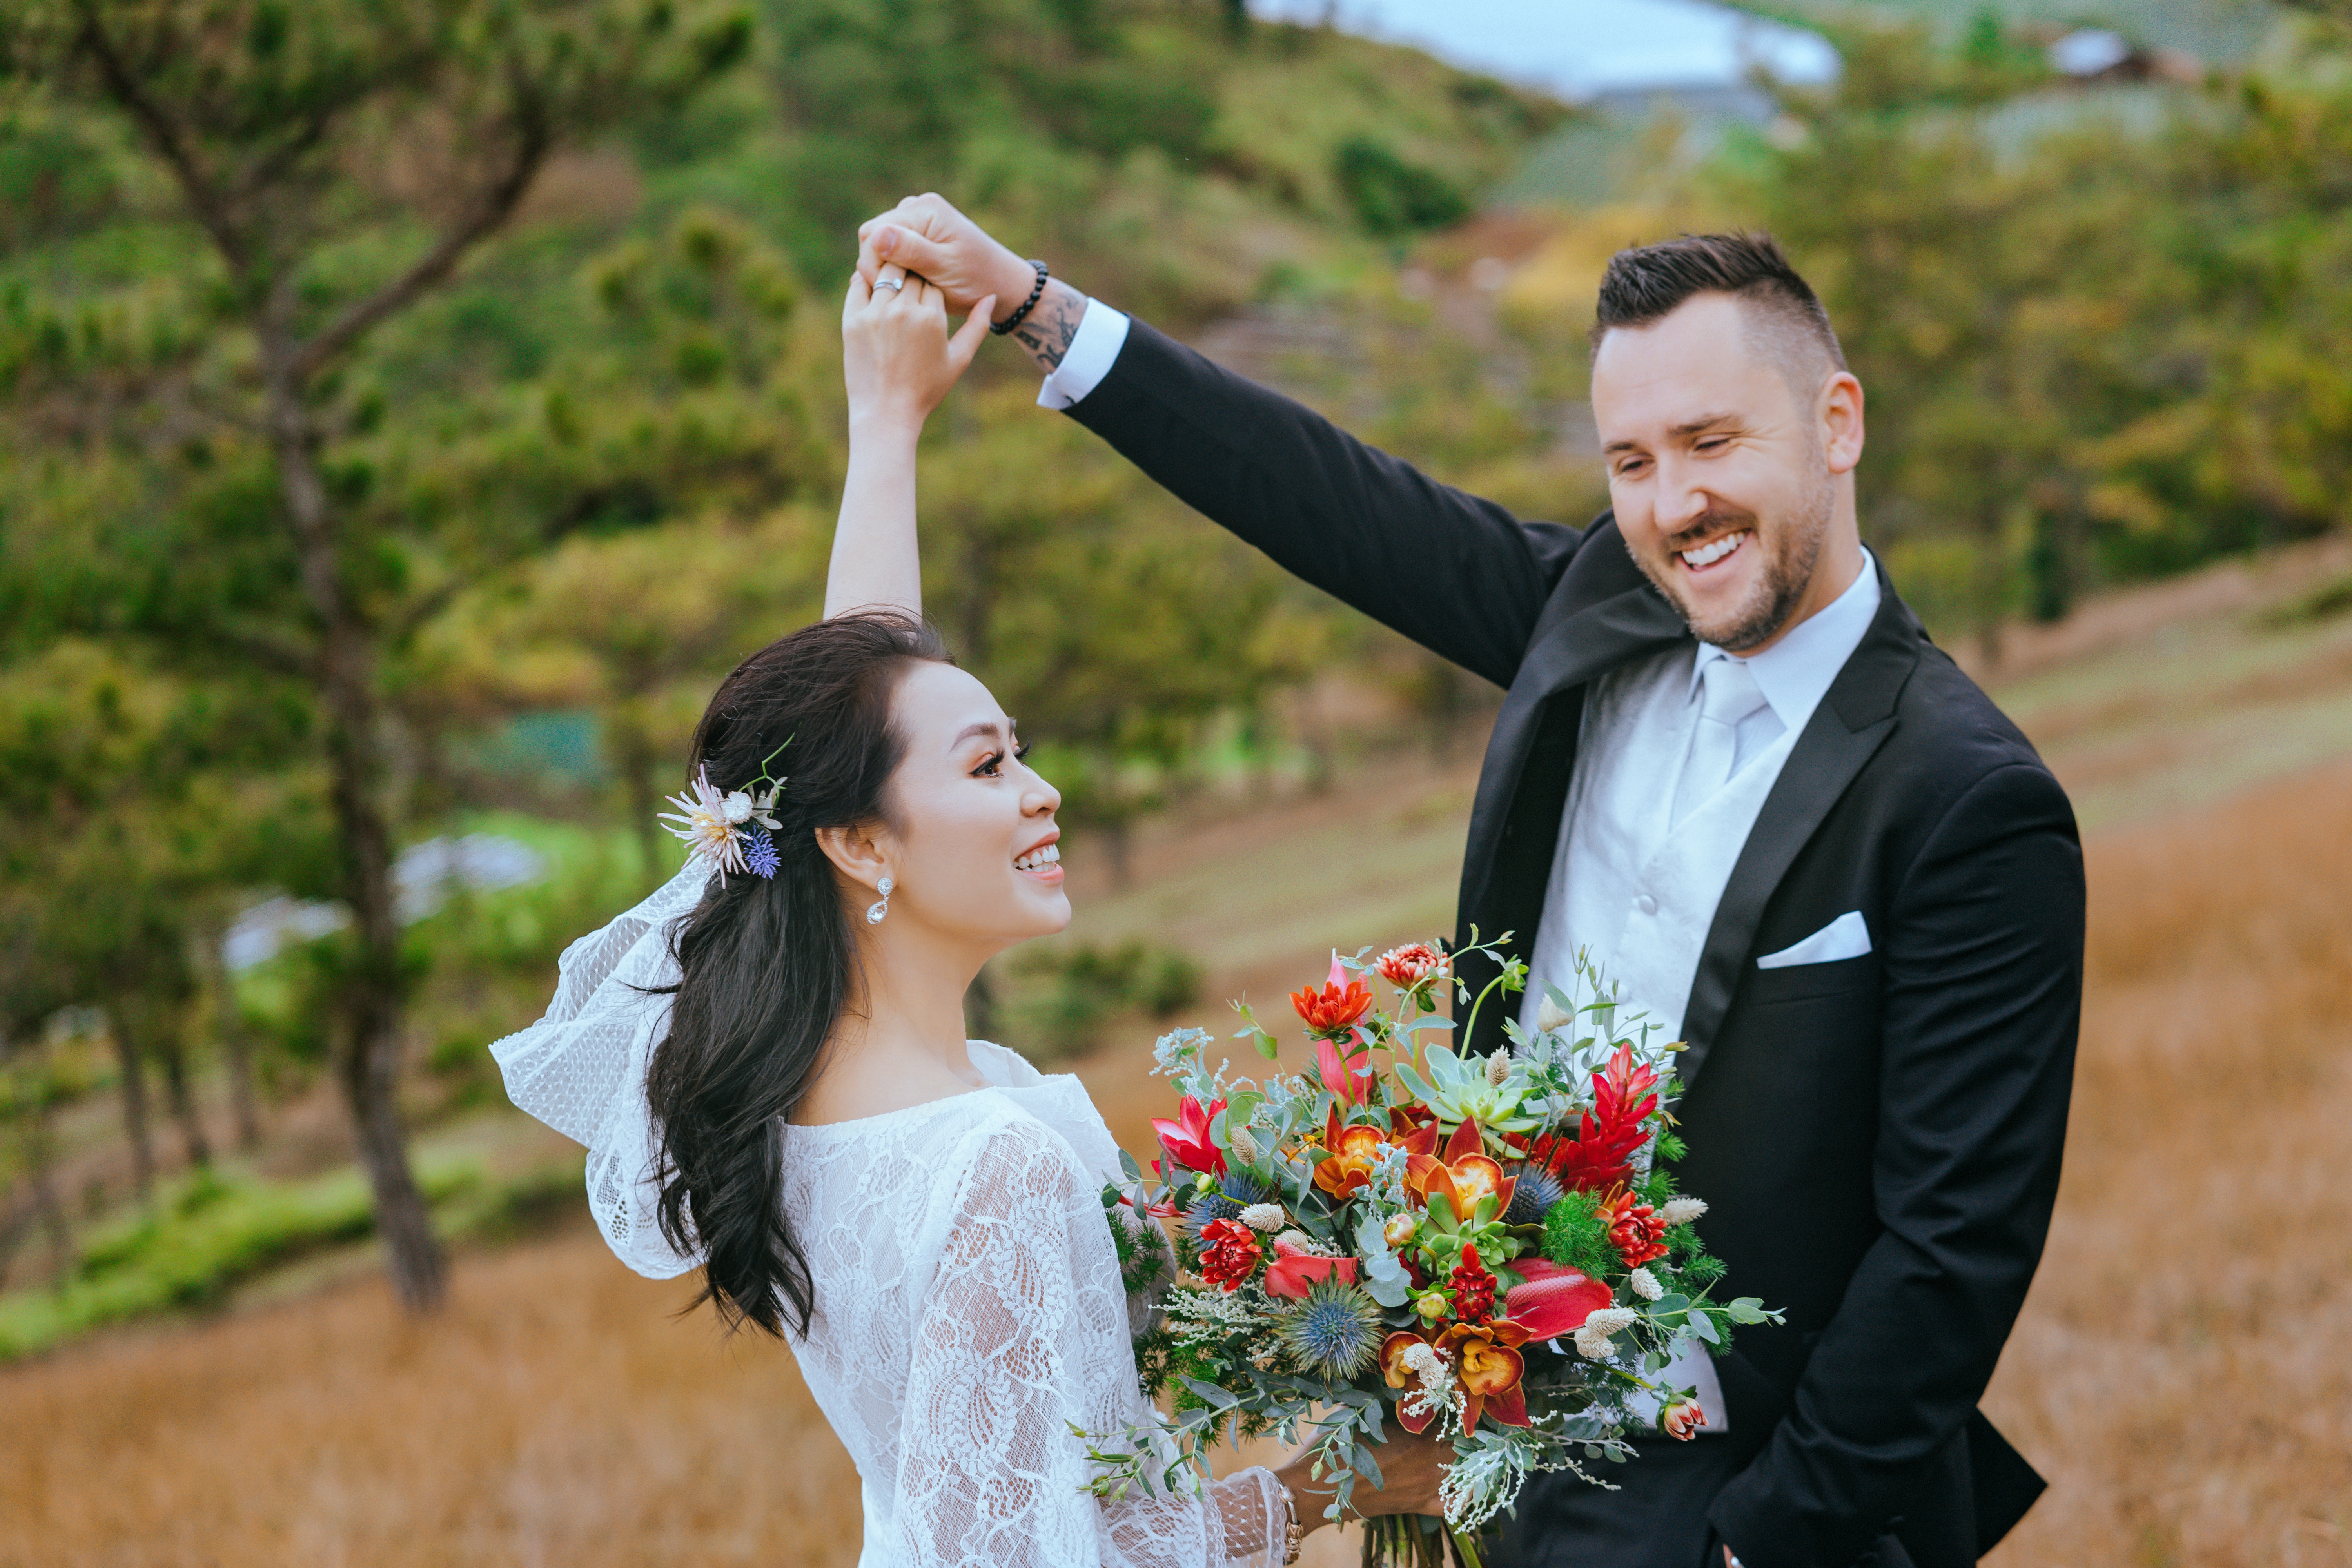
photography, photo shoot, wedding, groom, bride, moments, photograph, facial expression, ceremony, wedding dress, marriage, dress, male, bridal clothing, tradition, event, happy, formal wear, flower arranging, suit, smile, floristry, floral design, gesture, romance, gown, love, tree, flower, plant, veil, wedding ceremony supply, tuxedo, bouquet